Meisen (textile)

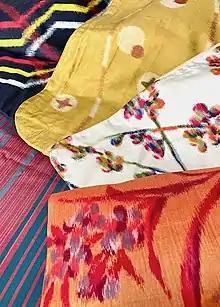
cloth, probably 1950s

The fibre used for is staple fibre (often silk noil), degummed and sized with soy milk, which increases durability and increases the depth and brilliance of the dye colours. Between 1910 and 1925 (late Taishō to Shōwa period), the ability to spin as well as weave noil by machine (see ) was developed into mass production. Prices dropped drastically, and silk cloth and clothing was suddenly within the budget of most Japanese (who had previously worn , domesticated bast fibre, or cotton; see ).